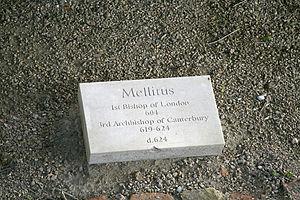
Mellitus est un prélat chrétien mort le 24 avril 624. Membre de la mission grégorienne envoyée en Angleterre pour convertir les Anglo-Saxons au christianisme, il devient le premier évêque de Londres, puis le troisième archevêque de Cantorbéry.